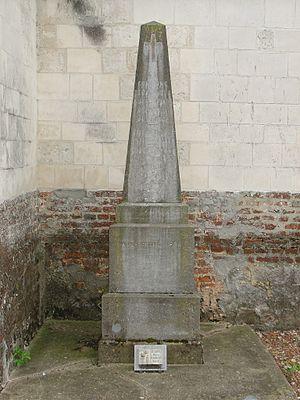
Monument aux morts de Galametz
Galametz est une commune française située dans le département du Pas-de-Calais en région Hauts-de-France.